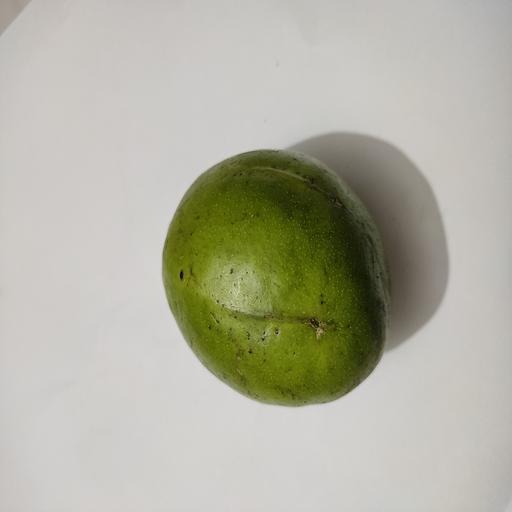
Crop type: Hog Plum